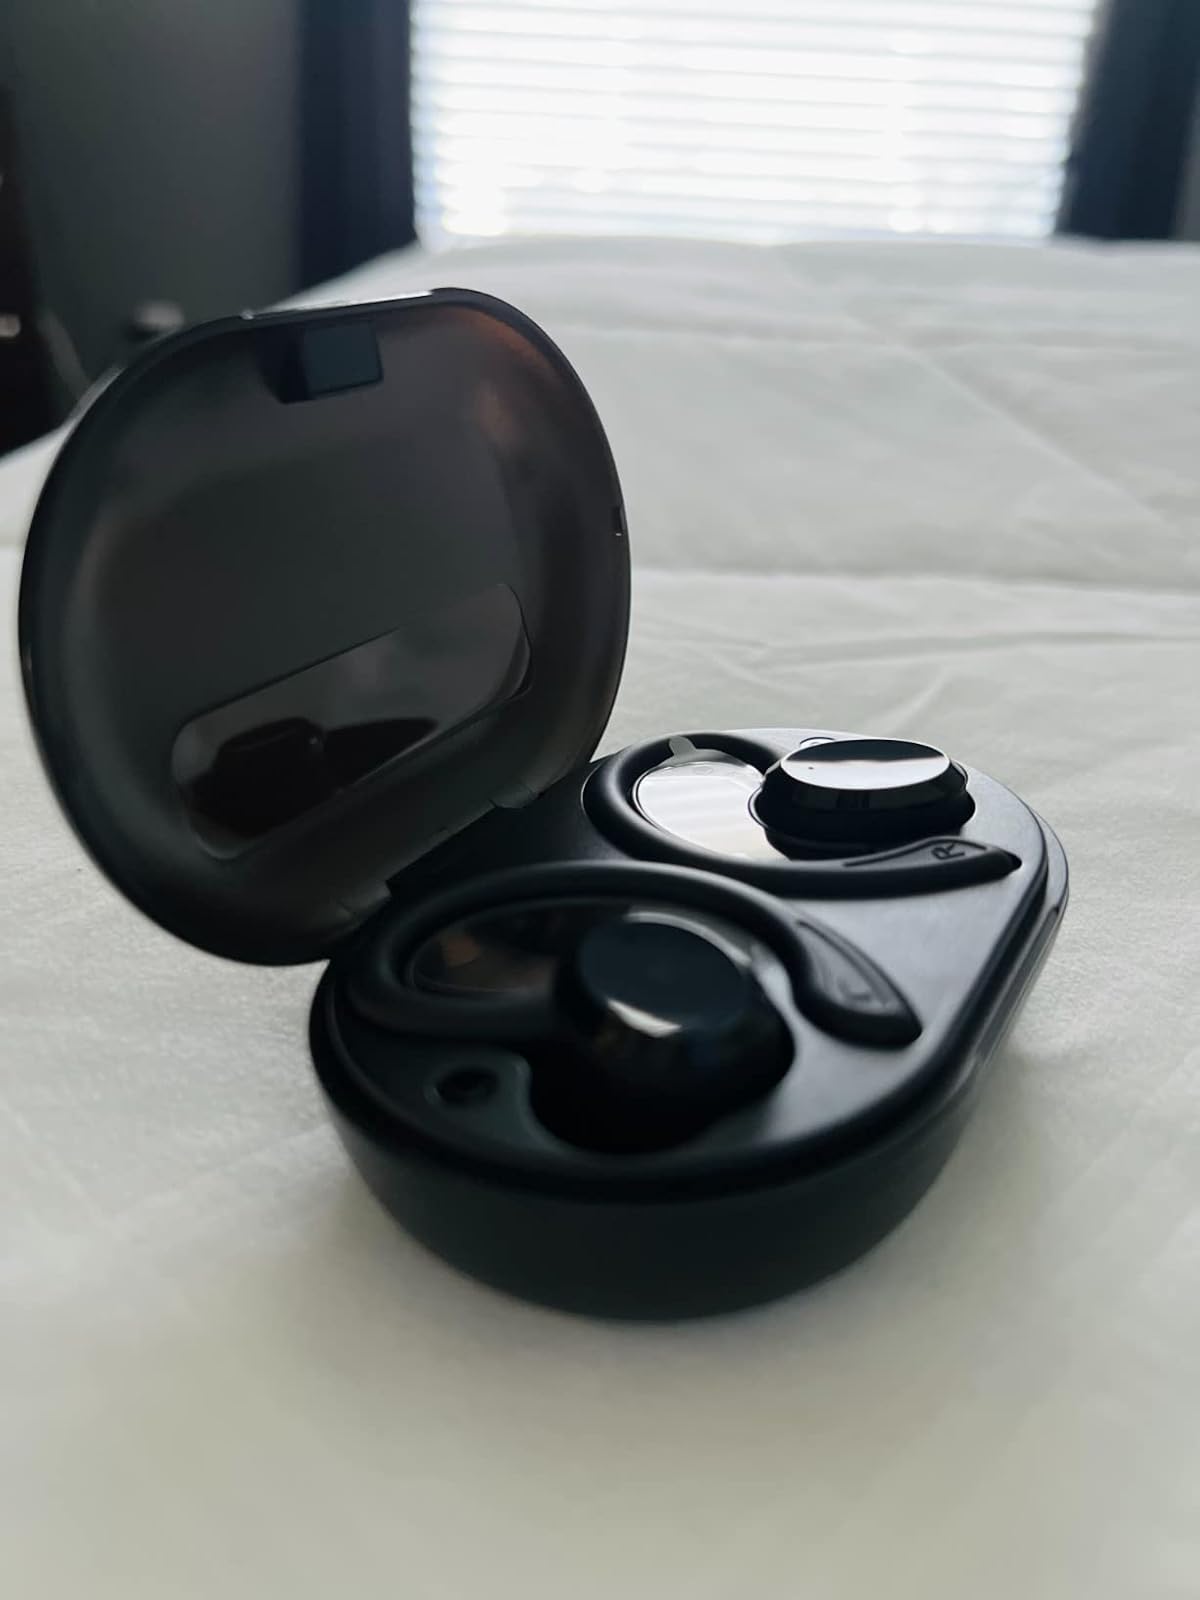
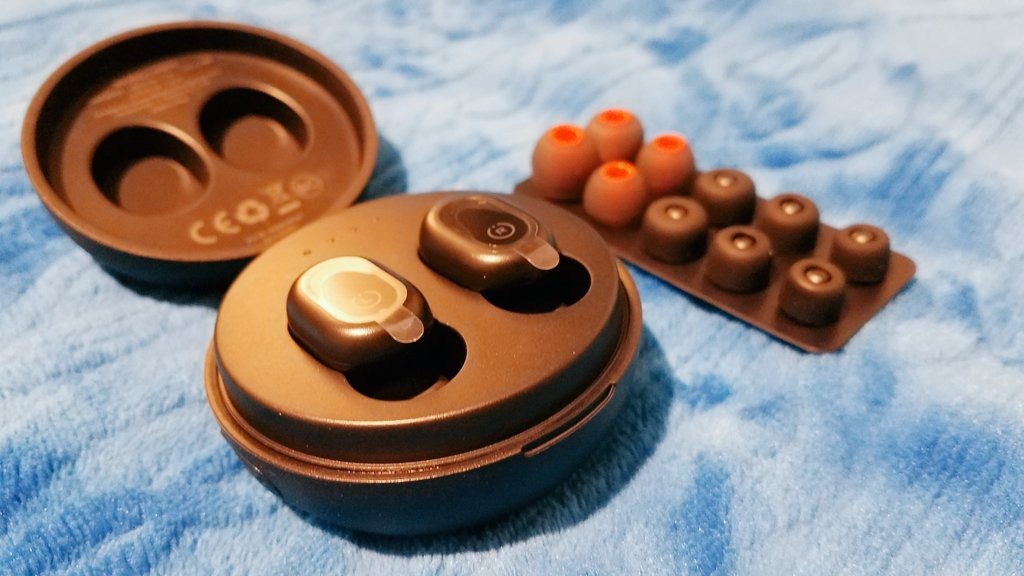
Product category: earbuds
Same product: no